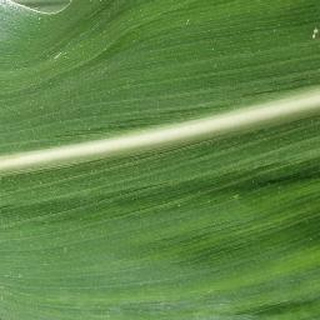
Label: healthy_corn